At the Stage Door

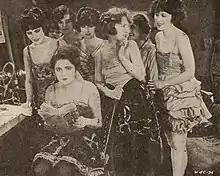
Billie Dove (seated) along with the rest of the chorus girls

Having left the Ziegfeld Follies shortly before, this was Billie Dove's film debut. Most of the film was shot on several sets at Robertson-Cole's West 61st Street studio in New York City, while several scenes were shot on location inside the Park Theatre, as well as outside of its stage door. The working title of the film was "Women of Conquest". During filming in November, dozens of members of the press were invited on set to watch the shooting of one of the scenes. One scene shot on location in the Park Theatre included the use of over 600 extras as audience members. The film was released on December 11, 1921.